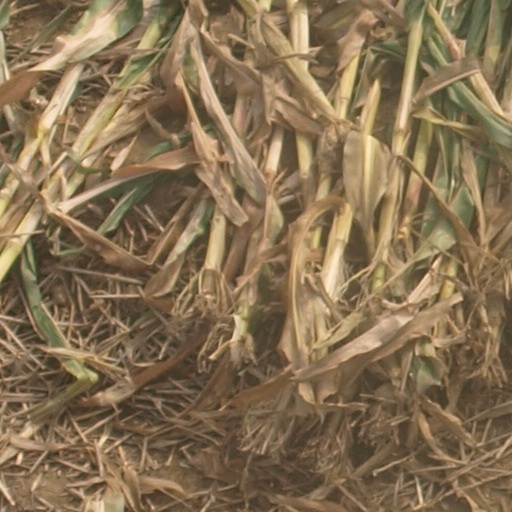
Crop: maize; corn